Sandgate Town Hall

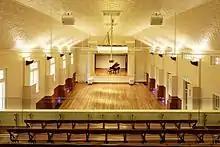
Hall and stage viewed from the dress circle, 2011

The Sandgate Town Hall was designed to sit on a prominent corner, and was therefore an L-shaped building with wings extending along both streets; the hall in the Brighton Road wing was accessed from the principal corner entrance and Council Chambers and various offices were accessed from a centrally located entrance on Seymour Street. The rear elevation featured a balcony opening from both the hall and the offices. The clock tower climbed three levels from the cloak room near the principal corner entrance, with room allocated for the clock on the second level and a bell on the third.